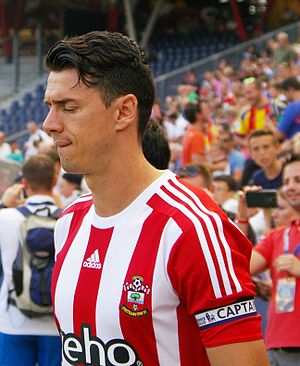
José Fonte
José Miguel da Rocha Fonte, er en portugisisk fodboldspiller. Han spiller for det kinesiske Super League-hold Dalian Yifang, som han har været tilknyttet siden 2018.